Oku-Nikkawa Station

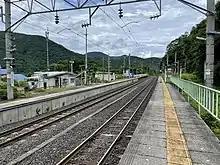
Platform in July, 2022

The station opened on 10 November 1937. The station was absorbed into the JR East network upon the privatization of Japanese National Railways (JNR) on 1 April 1987.